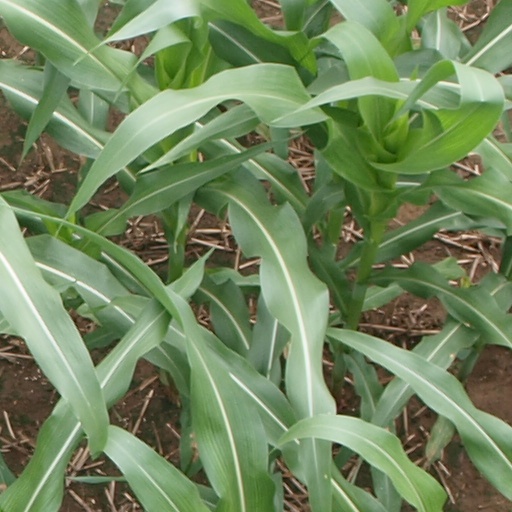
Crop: maize; corn